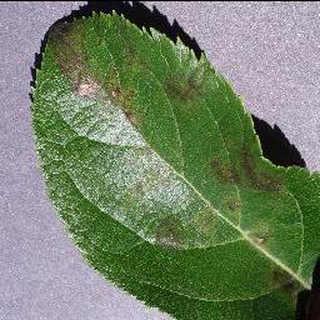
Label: apple_apple_scab